UL 94

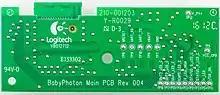
Printed circuit board with the mark "94V-0" in the bottom-left corner

UL 94, the Standard for Safety of Flammability of Plastic Materials for Parts in Devices and Appliances testing, is a plastics flammability standard released by Underwriters Laboratories of the United States. The standard determines the material's tendency to either extinguish or spread the flame once the specimen has been ignited. UL-94 is now harmonized with IEC 60695-11-10 and 60695-11-20 and ISO 9772 and 9773.